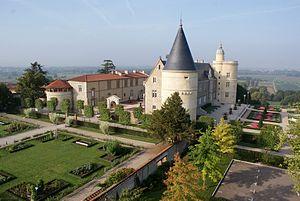
Vue du Château de Bouthéon
Le château de Bouthéon est situé dans la plaine du Forez, sur la commune d'Andrézieux-Bouthéon, dans le département de la Loire, en région Auvergne-Rhône-Alpes. Place forte médiévale devenue résidence Renaissance puis bourgeoise, Bouthéon est l'un des premiers châteaux présents le long du fleuve Loire.
La liste des châteaux de la Loire recense de manière non exhaustive les mottes castrales, les châteaux, château fort ou château de plaisance, les châteaux viticoles, les maisons fortes, les manoirs, situés dans le département français de la Loire. Il est fait état des inscriptions et classements au titre des monuments historiques.
Mathieu de Bourbon dit le Grand Bâtard de Bourbon, né, probablement, vers 1462 dans le Forez et mort en 1505 au château de Chambéon, est un bâtard princier et un militaire français de la fin du Moyen Âge et du début de la Renaissance qui servit sous les rois Charles VIII et Louis XII. Seigneur de Bouthéon et baron de la Roche-en-Régnier, il fut également gouverneur et amiral de Guyenne, maréchal et sénéchal du Bourbonnais et peut-être gouverneur de Picardie.
Andrézieux-Bouthéon est une commune française située dans le département de la Loire en région Auvergne-Rhône-Alpes, à une dizaine de kilomètres de Saint-Étienne.